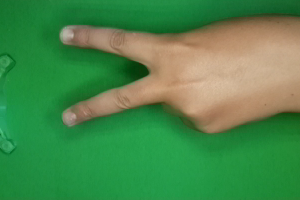
Label: scissors